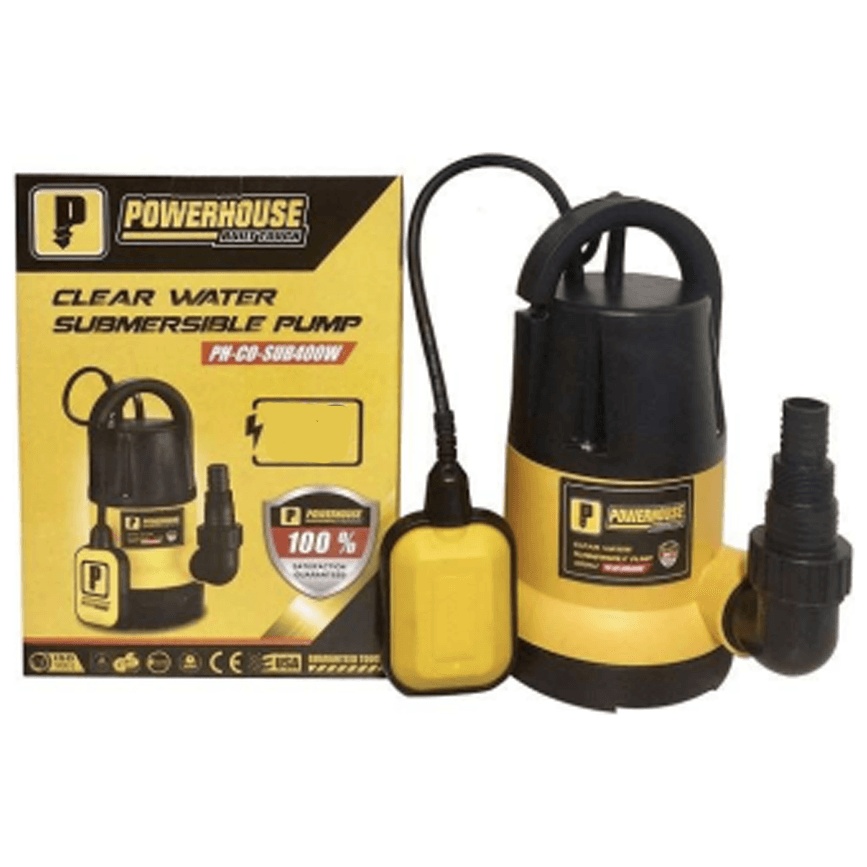
Powerhouse PH-COSUB750W-CLR Submersible Pump 750w
Powerhouse PH-COSUB750W-CLR Submersible Pump 750w CLEAR WATER PLASTIC CASING SUBMERSIBLE PUMP 750W 750W (Copper Wire)(PH-COSUB750W-CLR)
Brand: Powerhouse
Category: Hardware > Hardware Pumps > Utility Pumps > Submersible Pumps